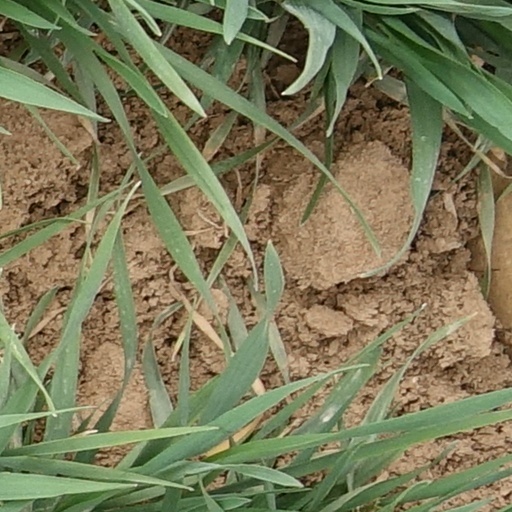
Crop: wheat